Park Tae-hwan

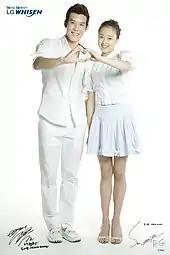
Park and Son Yeon-jae in an advert for LG

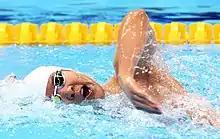
Park Tae-hwan swimming in the 400-metre final at the 2012 Summer Olympics

Park began swimming at the age of 5 when his doctor suggested it would be good for his asthma. He began his competitive swimming career at the age of 7, earning several medals in junior competitions. This early success led to Park's selection to the Korean Swimming Federation as a national team member in 2003.